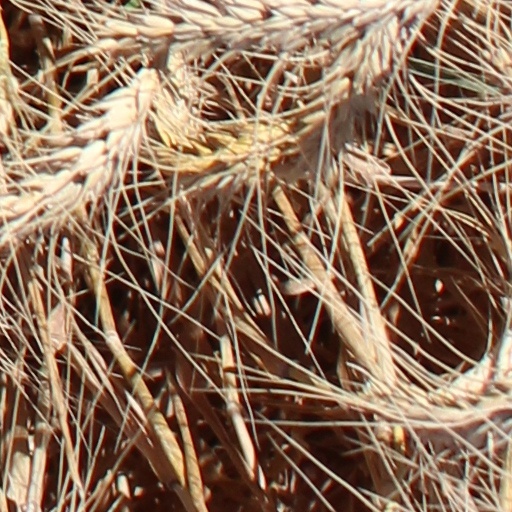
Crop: wheat